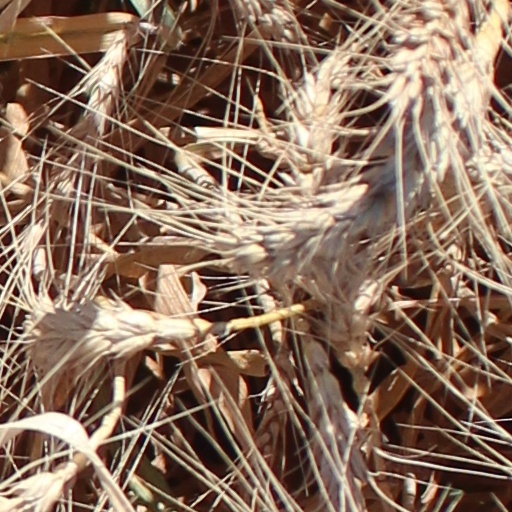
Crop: wheat